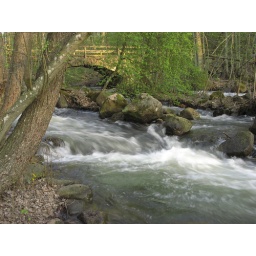
The river near the yellow hotel in Eura, Finland